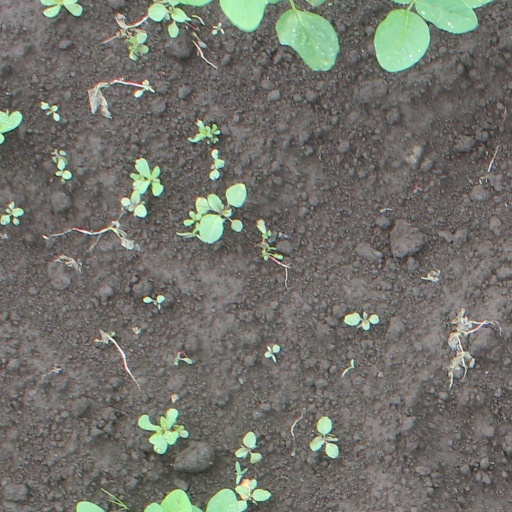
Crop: soybean